Andreas du Plessis de Richelieu

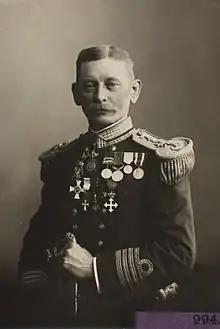
Andreas' brother Louis August du Plessis de Richelieu

Andreas was born as the oldest son and child to his father Louis du Plessis de Richelieu and mother Louise Frederikke Caroline du Plessis de Richelieu. His younger sister Louise Frederikke Caroline du Plessis de Richelieu was born on 1 June 1854 and his younger brother Louis du Plessis de Richelieu was born on 7 January 1856. Andreas would marry Dagmar Therese Louise Lerche. Dagmar was born on 21 April 1871 and lived to age 71 and died on 10 July 1942.